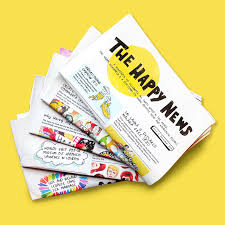
Label: paper